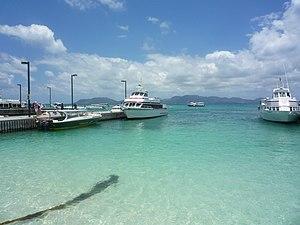
Blowing Point est un district d'Anguilla. Sa population selon le recensement de 2011 était de 870 habitants.
Le canal d'Anguilla est un détroit de la mer des Caraïbes. Il sépare les îles d'Anguilla au nord de Saint-Martin au sud.